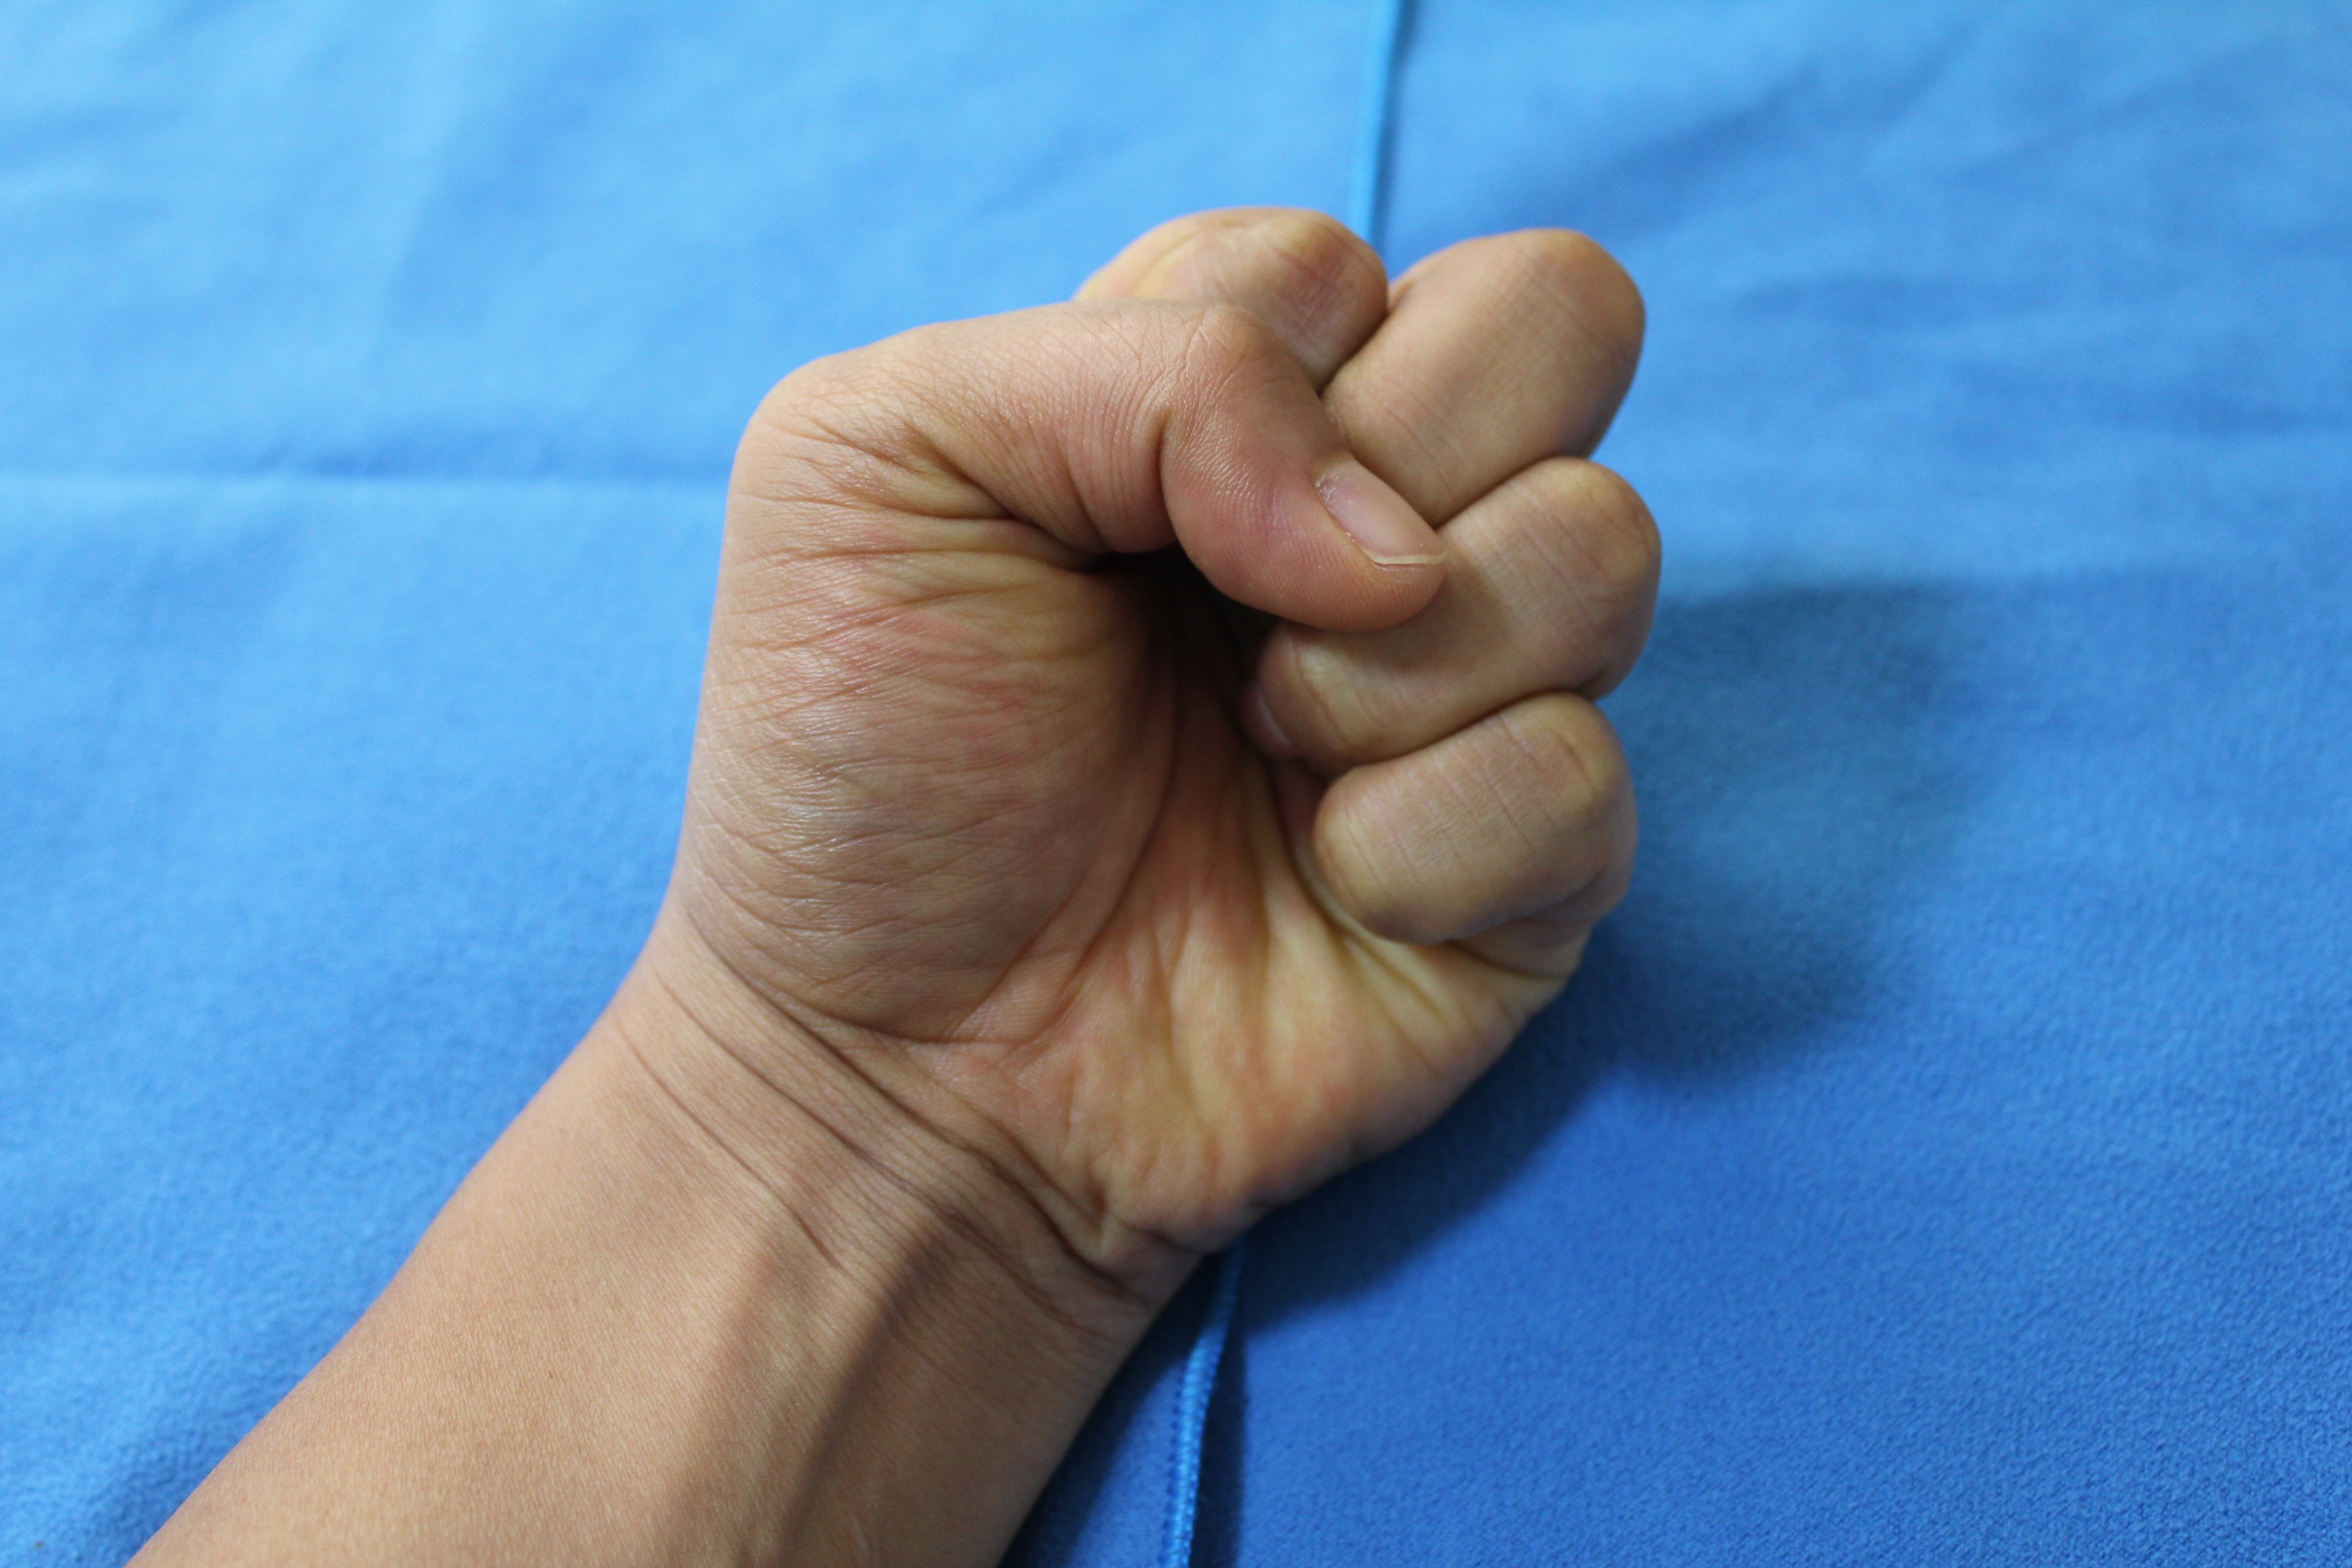
hand, man, leg, finger, foot, blue, arm, close up, human body, stop, thumb, sense, the fist